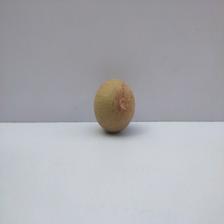
Size: Small